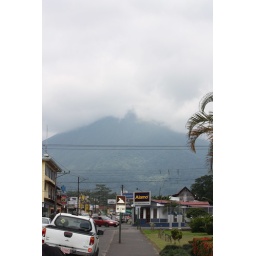
Arenal was shrouded in cloud cover only for this short time. A Burger King sign is somewhere in the background.